Kirpili

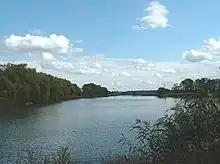
The Kakayka River, a tributary of the Kirpili River in the area of the Platnirovskaya stanitsa

Kirpili (from Turkic languages: "bridge" or "passage") is a river in Krasnodar Krai in Russia. It is long.